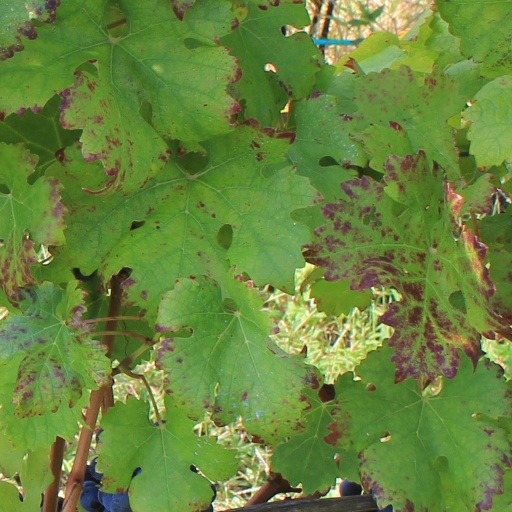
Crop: grape